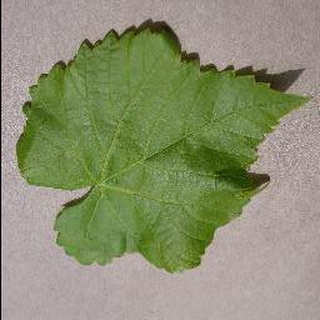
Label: healthy_grape